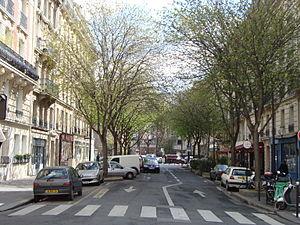
Rue de l'Abbé de l'Epée dans sa partie est
Cet article donne une liste des voies du 5ᵉ arrondissement de Paris, en France.
La rue de l’Abbé-de-L’Épée, anciennement « ruelle Saint-Jacques-du-Haut-Pas », « ruelle du Cimetière-Saint-Jacques » ou « rue des Deux-Églises », est une rue du 5ᵉ arrondissement de Paris.